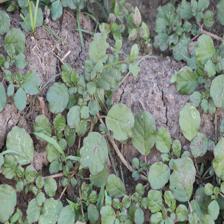
Label: BroadLeafWeed